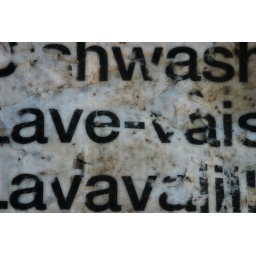
Text from the side of a box for a refrigerator found in a field next to a freeway